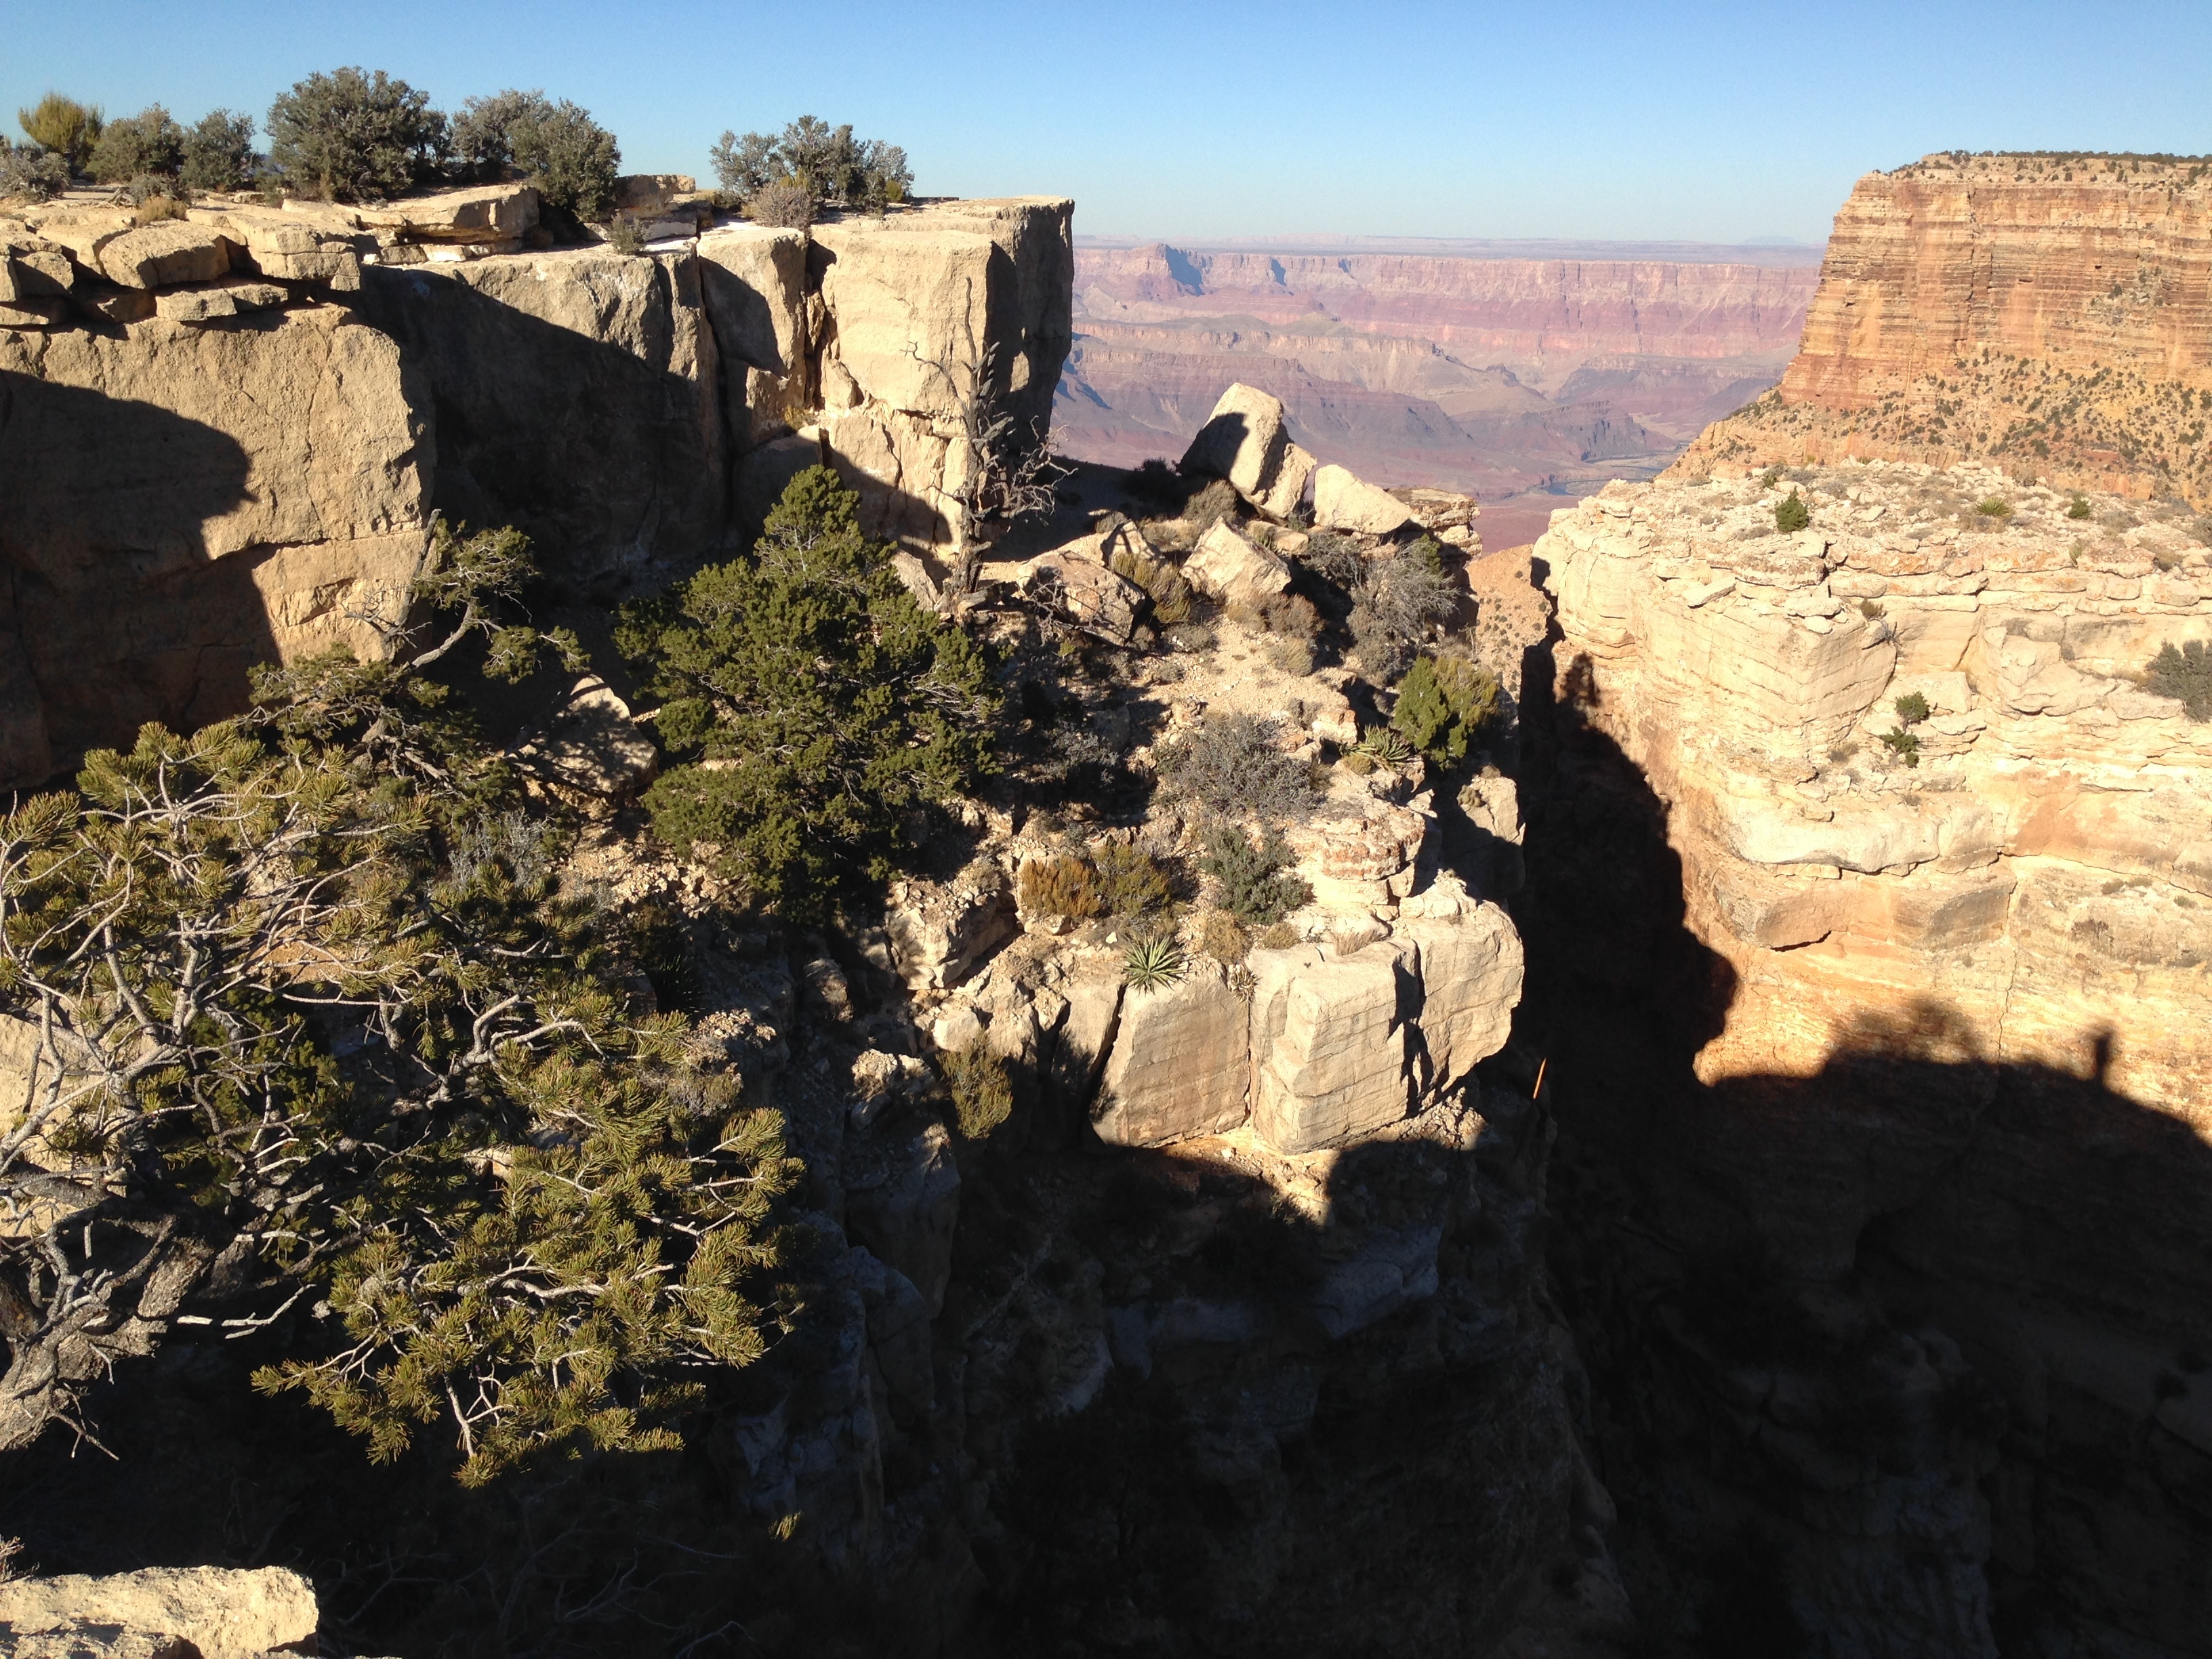
rock, formation, cliff, canyon, terrain, geology, badlands, grandcanyon, wadi, landform, ancient history, geographical feature